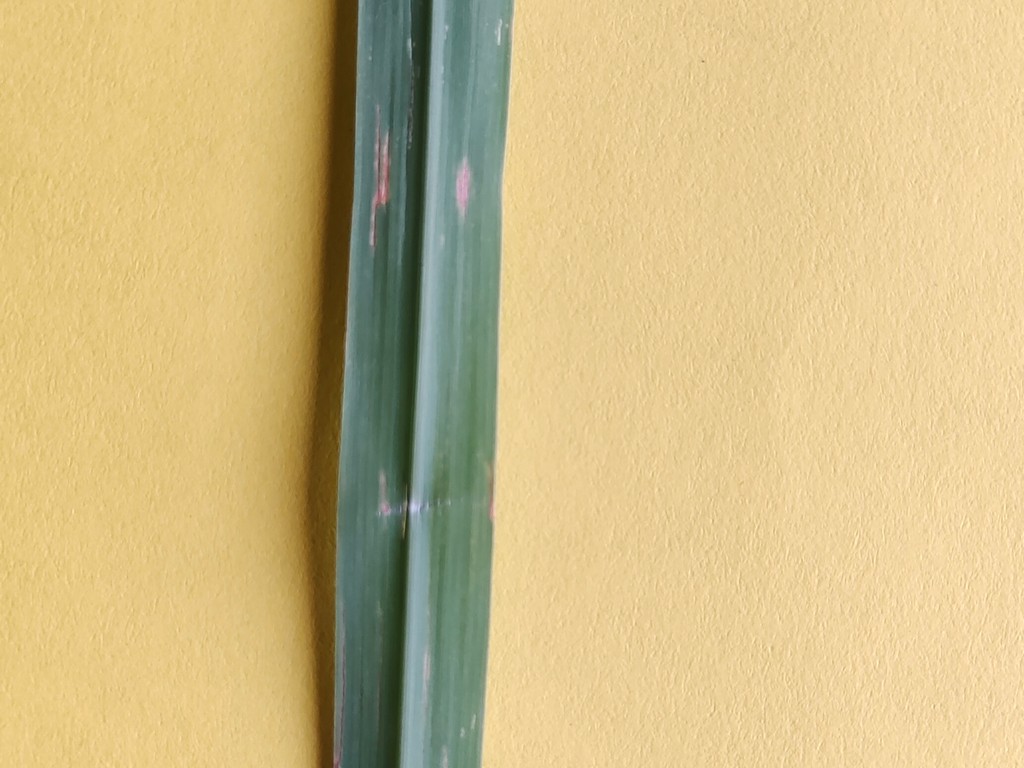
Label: Unhealthy